Narita Airport Terminal 1 Station

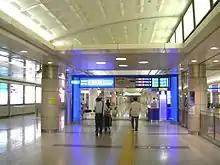
Intermediate ticket barriers at the Keisei entrance

Originally built for the planned Narita Shinkansen, the station opened on 19 March 1991. Before this, there was also a station named Narita Airport Station, which was served only by Keisei and connected with the airport terminal by bus. The former station was renamed Higashi-Narita Station on the same day the present airport station was opened.